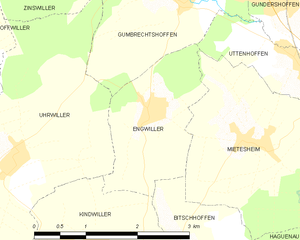
Carte des communes françaises